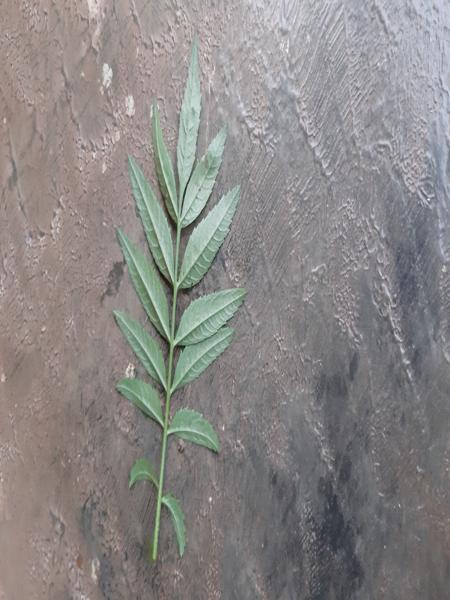
Plant: Marigold